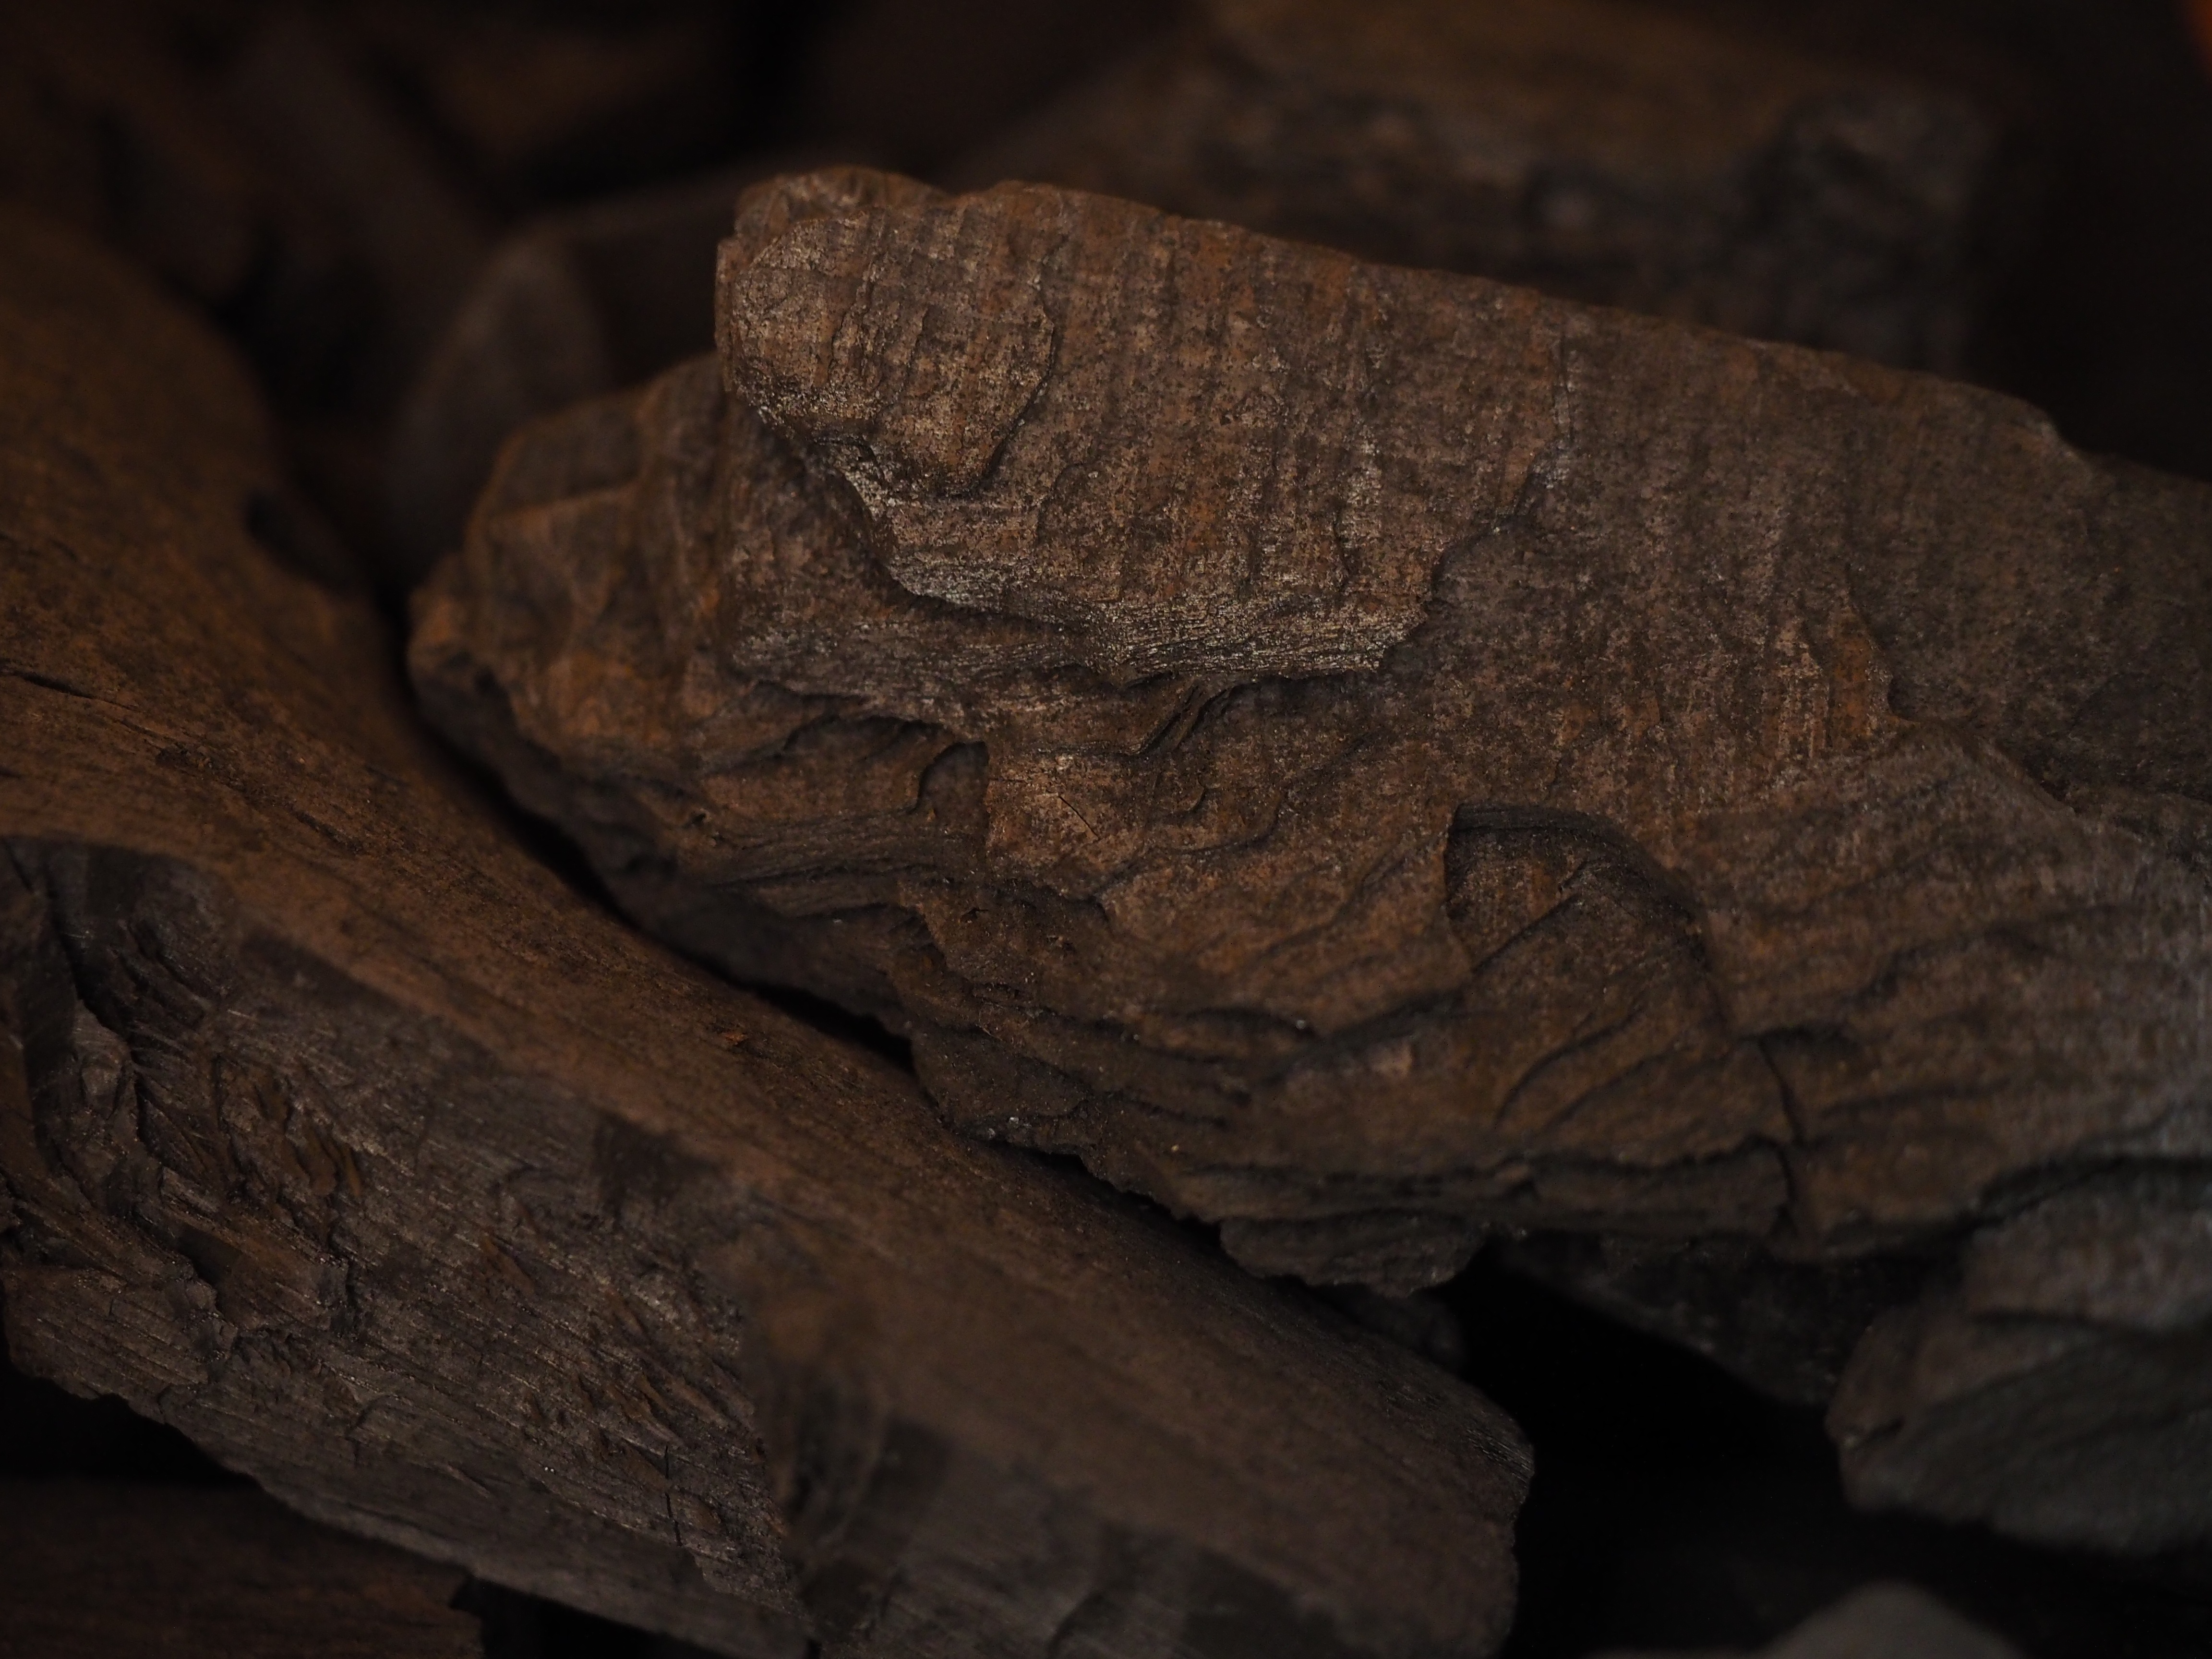
rock, wood, tree, close up, soil, macro photography, geology, trunk, formation, ancient history, material, carving, texture